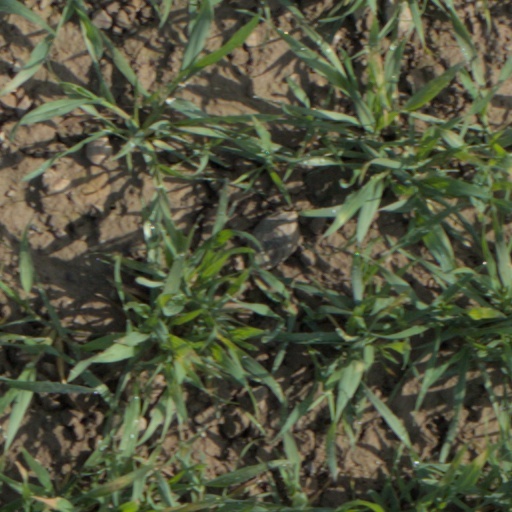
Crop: wheat